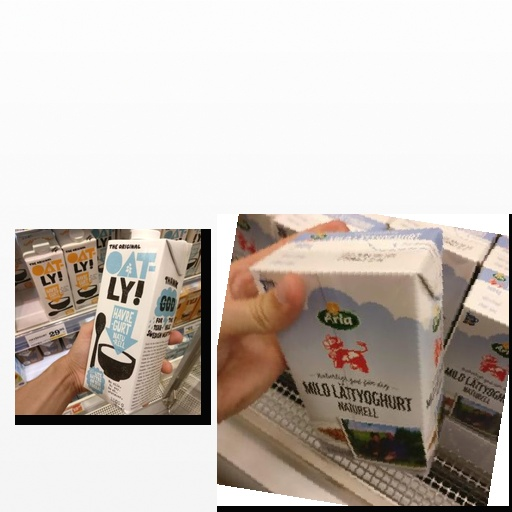
Food items: oatghurt, natural_low_fat_yogurt